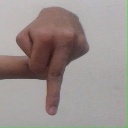
अक्षर: प